Southern Cross Expedition

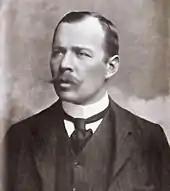
Carsten Borchgrevink, expedition leader

For his expedition's ship, Borchgrevink purchased in 1897 a steam whaler, "Pollux", that had been built in 1886 in Arendal on the south east coast of Norway, to the design of renowned shipbuilder Colin Archer. Archer had designed and built Fridtjof Nansen's ship, , which in 1896 had returned unscathed from its long drift in the northern polar ocean during Nansen's "Fram" expedition. "Pollux", which Borchgrevink renamed , was barque-rigged, 520 gross register tons, and overall length.